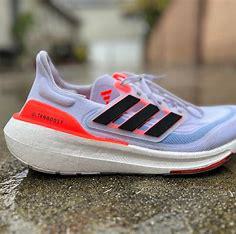
Brand: Adidas
Model: Ultraboost 22